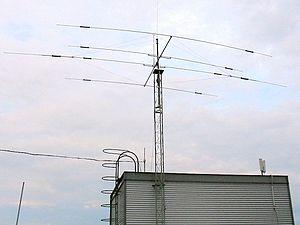
Les radioamateurs sont des personnes qui pratiquent, sans intérêt pécuniaire, un loisir technique permettant d'expérimenter les techniques de transmission et par conséquences d'établir des liaisons radio avec d'autres radioamateurs du monde entier. Beaucoup d'avancées technologiques sont dues aux radioamateurs, c'est par exemple grâce à eux que les fréquences au-dessus de 30 MHz sont aujourd'hui utilisées. L'activité radioamateur permet d'acquérir ainsi des connaissances techniques dans les domaines de la radio et de l'électronique et de développer des liens d'amitié entre amateurs de différents pays.
En radioélectricité, une antenne est un dispositif permettant de rayonner ou de capter les ondes électromagnétiques. L'antenne est un élément fondamental dans un système radioélectrique, et ses caractéristiques de rendement, gain, diagramme de rayonnement influencent directement les performances de qualité et de portée du système.